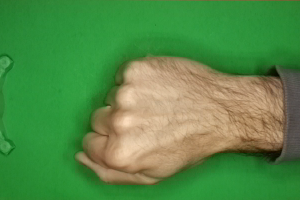
Label: rock